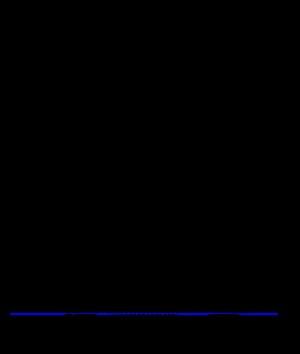
La jauge Godinet est une jauge de course française créée en 1892 par l'Union des yachts français, très vite adoptée par les autres nations d'Europe continentale. Elle permettait de classer des voiliers de compétition par tonneaux, à l'aide d'une formule établie par l'ingénieur Auguste Godinet, prenant en compte le déplacement, la longueur et la voilure.
La One Ton Cup est un trophée remis au vainqueur d'une compétition nautique créée en 1899 par le Cercle de la Voile de Paris. Ces régates sont à l'origine des duels entre voiliers légers, souvent des dériveurs, d'au maximum un tonneau selon la jauge Godinet de 1892. Cette Coupe internationale du Cercle de la Voile de Paris, son nom d'origine, se dispute à partir de 1907 sur des 6 m JI à la jauge internationale, à l'exception d'une période de quatre années, de 1920 à 1923, où elle est courue sur des 6.5m SI.